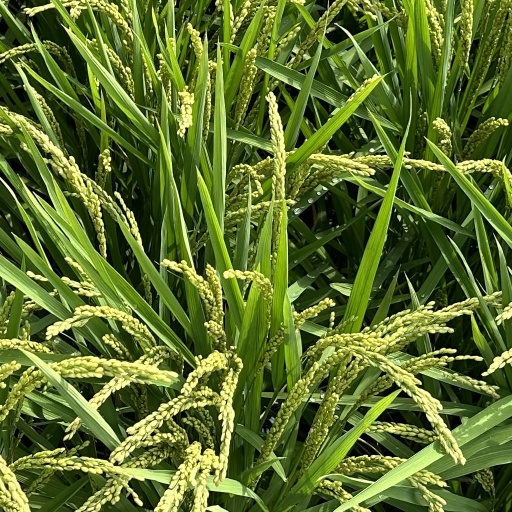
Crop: rice